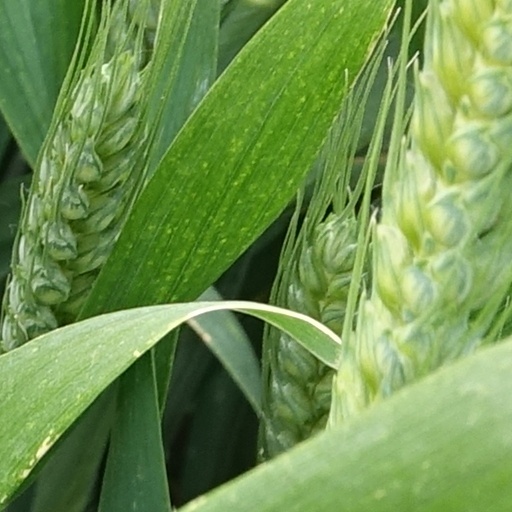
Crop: wheat